Wolves and moose on Isle Royale

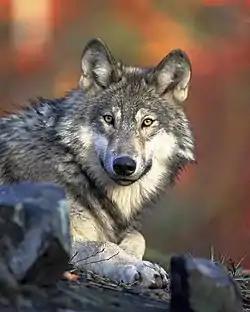
The wolf is the prominent predator on Isle Royale.

Wolves on the island have, historically, been separated into three or four packs, with each pack usually having between three and eight members, including two or three pups. The number of wolves in a pack depends mainly on the amount of snow that fell in the previous winter. In winters with light snow, pups tend to leave the pack to find mates, so packs run at four or five members; in heavily snowy winters, the pups stay with the pack, which can reach ten to twelve members. If many members of a pack die, the pack dissolves and a new one forms within a year. One pack will dissolve about once every thirty years.